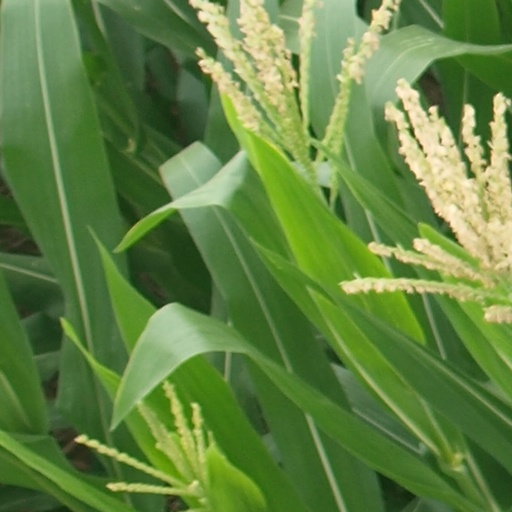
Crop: maize; corn